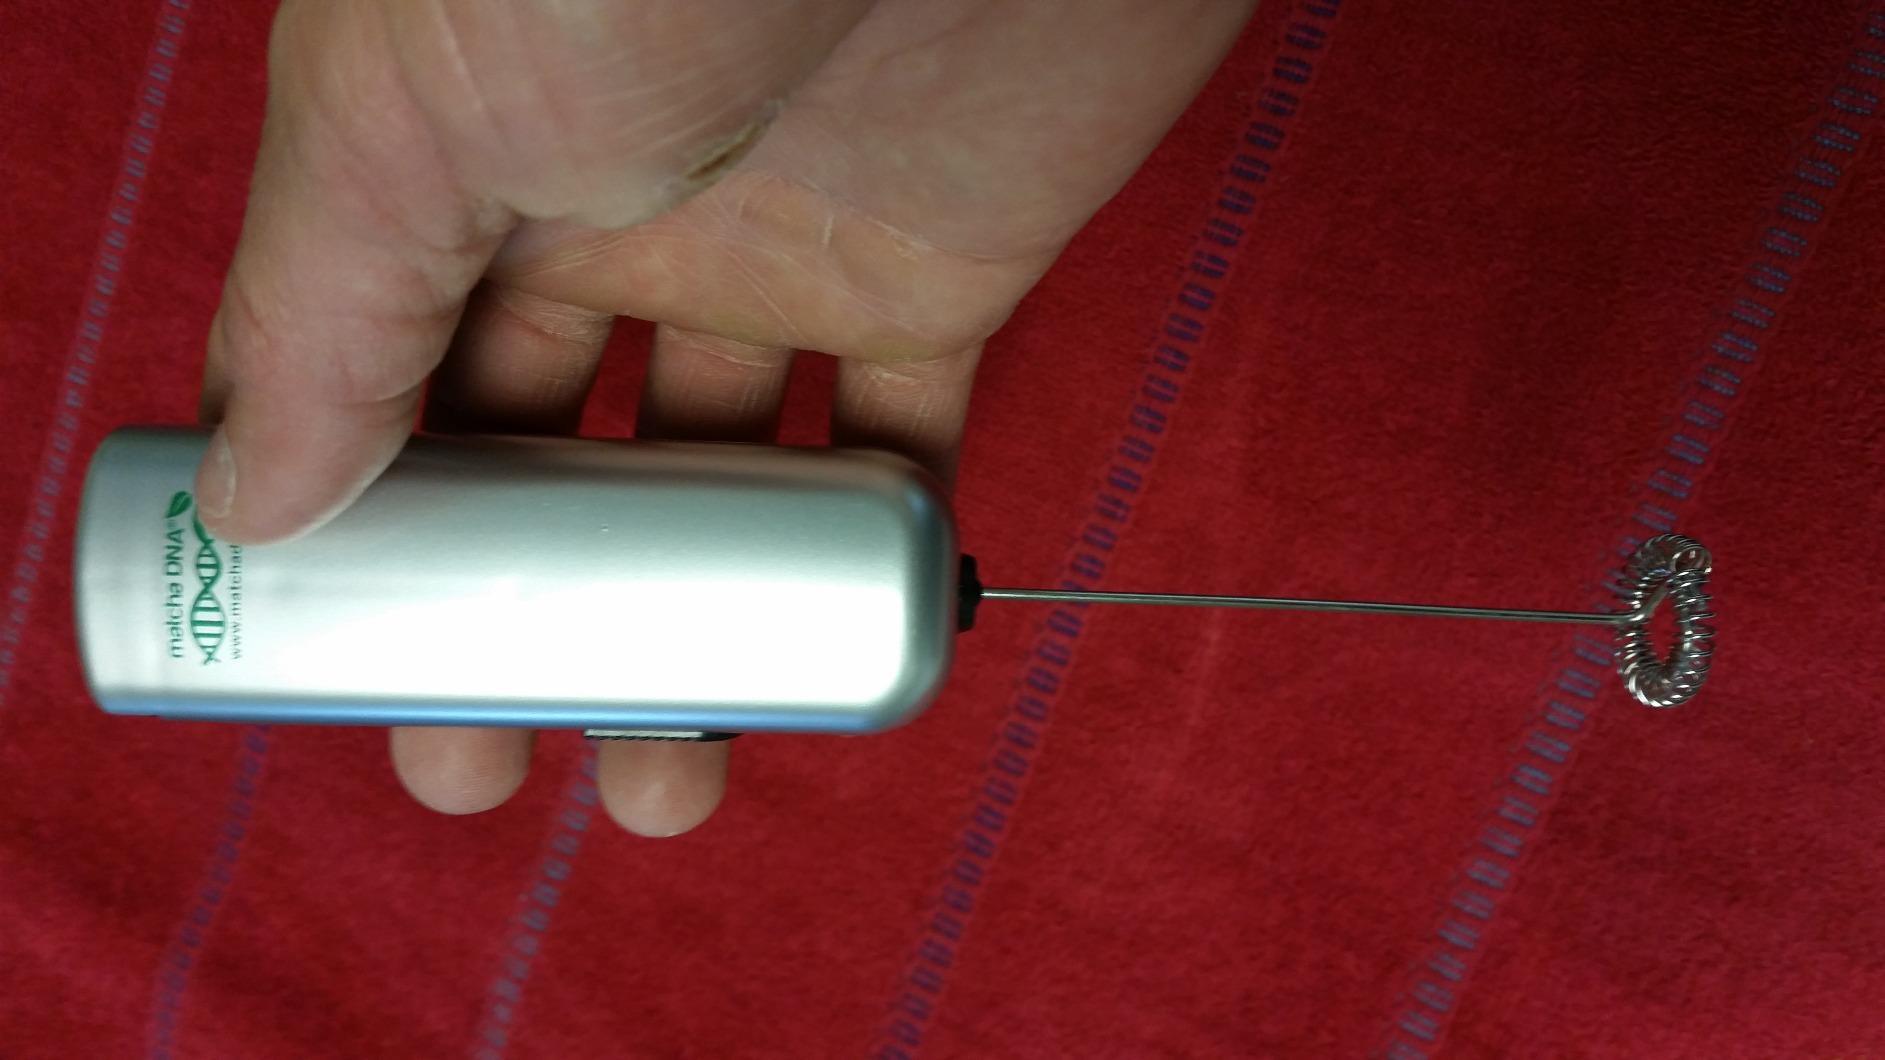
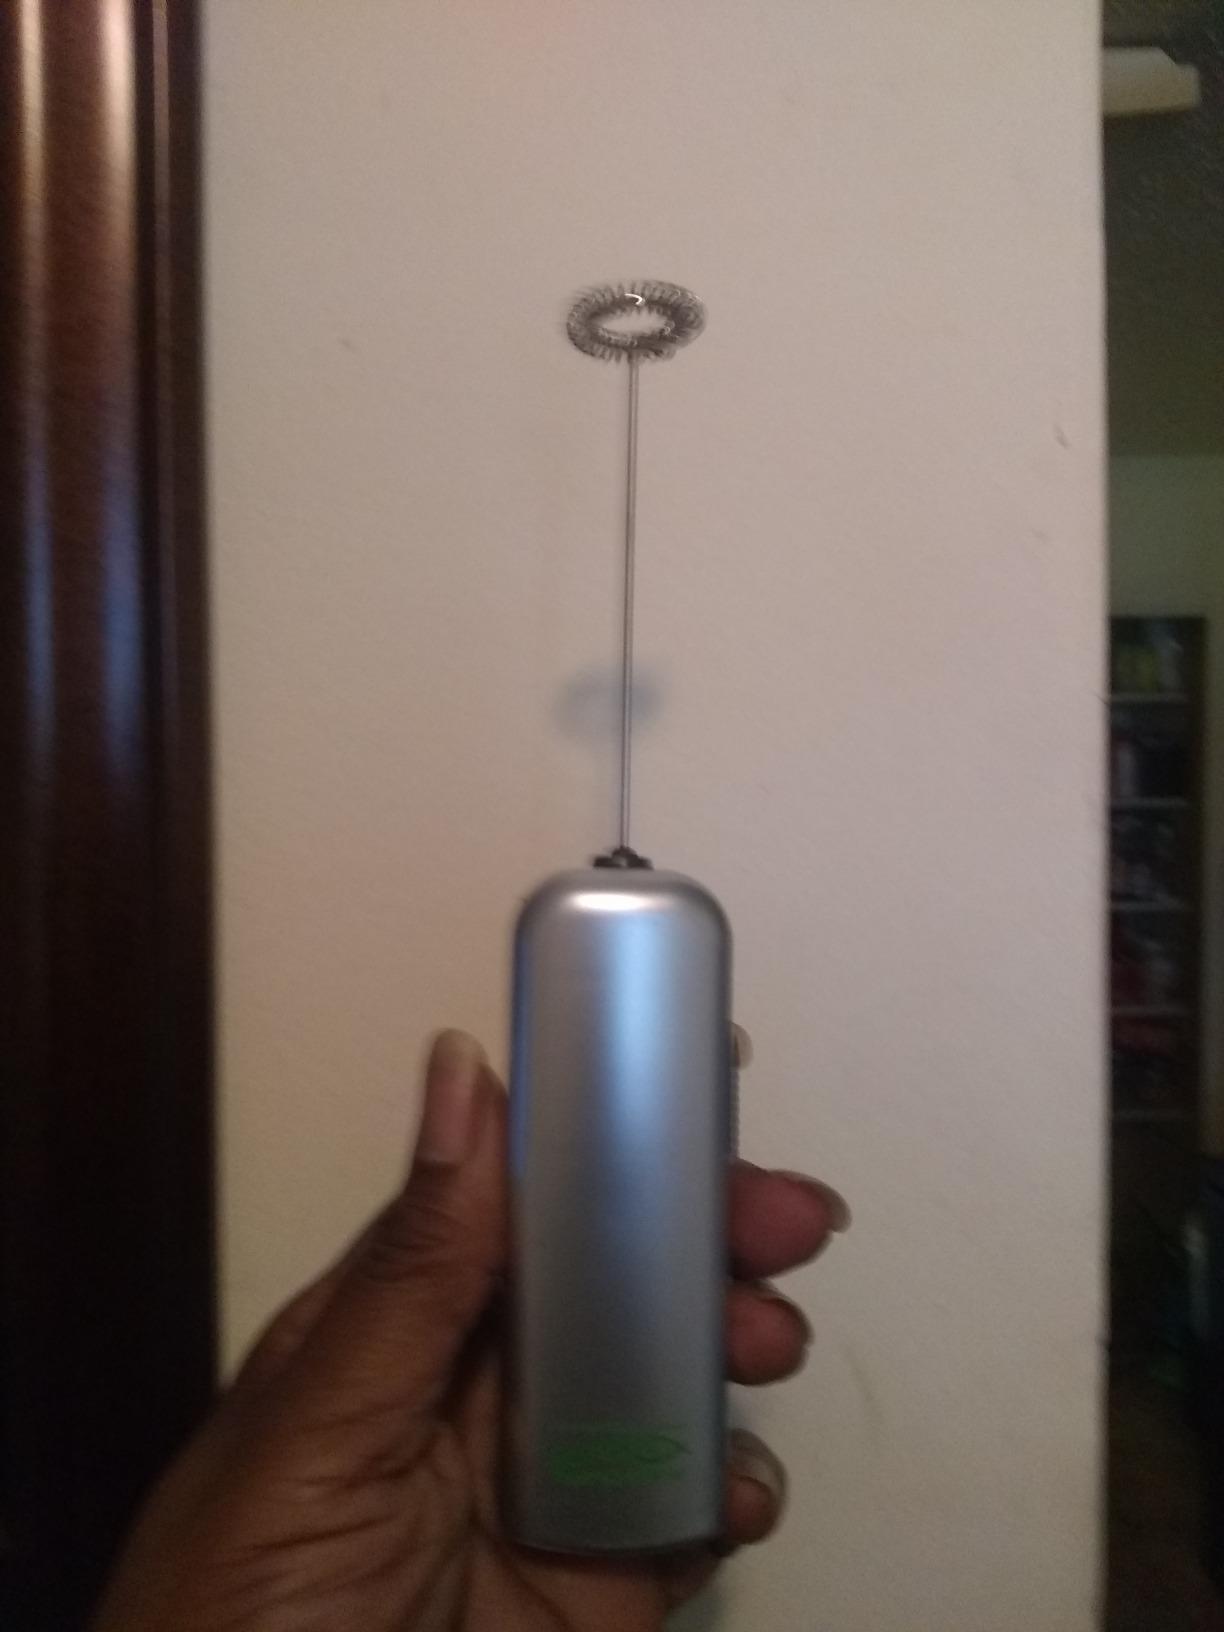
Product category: items_mixer
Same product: yes